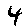
Label: 4